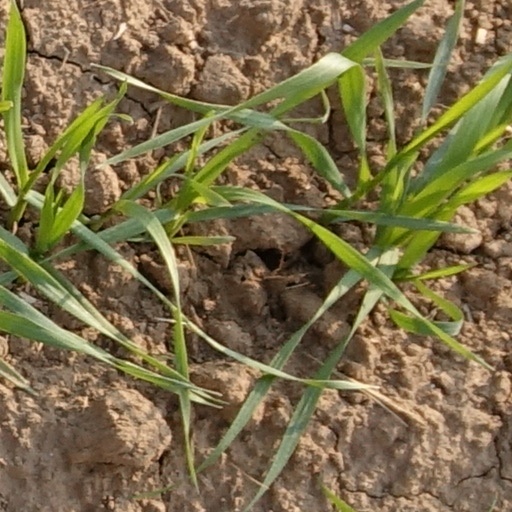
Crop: wheat